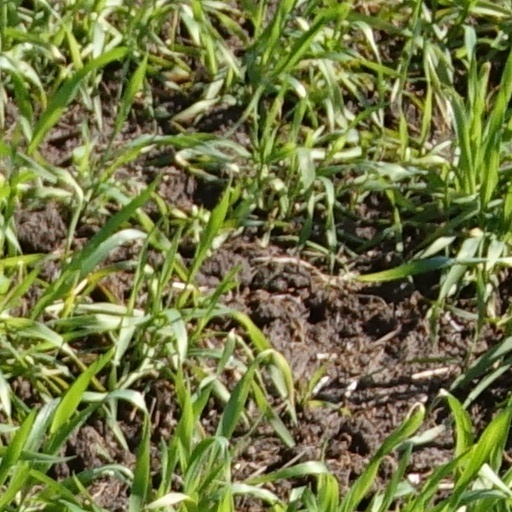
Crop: wheat